The Times (Shreveport, Louisiana)

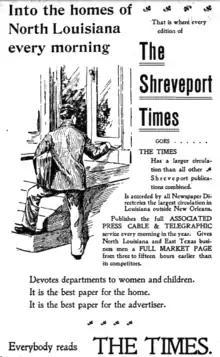
Advertisement for "Shreveport Times", 1902

From 1895 to 1991, "The Times" had competition from the afternoon Monday-Saturday daily, the since defunct "Shreveport Journal". The papers were later printed at the same 222 Lake Street address and shared opposite sides of the building, but were entirely separate and independent of the other. Publisher Charles T. Beaird, effective March 30, 1991, closed the "Shreveport Journal" for financial reasons stemming from sharply reduced circulation. Thereafter, the page opposite the editorial page of "The Times", commonly called the op-ed page, was reserved as "The Journal Page" for editorial comment until December 31, 1999.